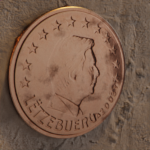
Coin value: 5cents
Country: lu
Edition: standard